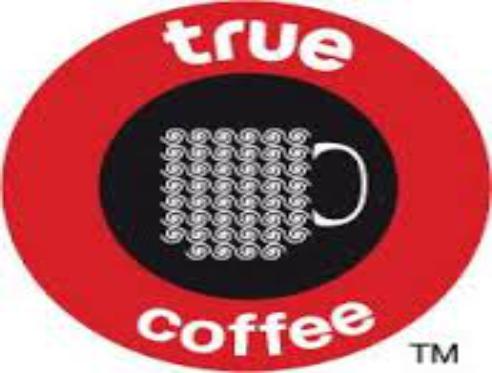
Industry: Food